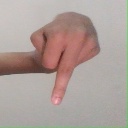
अक्षर: प